National Religious Broadcasters

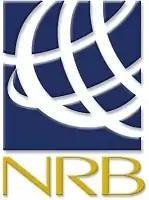
National Religious Broadcasters logo

National Religious Broadcasters (NRB) is an international association of evangelical communicators. While theologically diverse within the evangelical community, NRB members are linked through a Declaration of Unity that proclaims their joint commitment and devotion to Christianity.